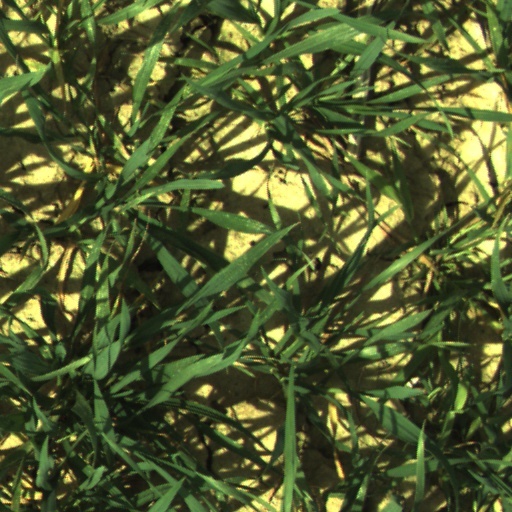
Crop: wheat